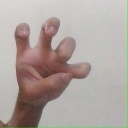
अक्षर: छ